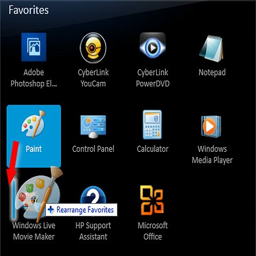
image of an icon being rearranged